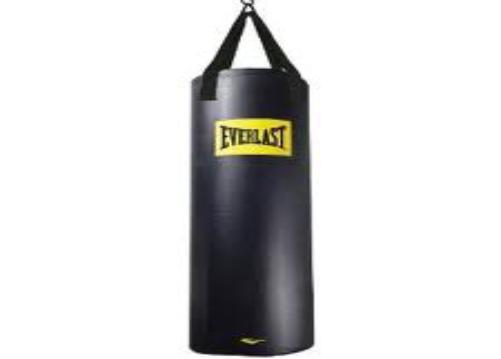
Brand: Everlast
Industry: Clothes